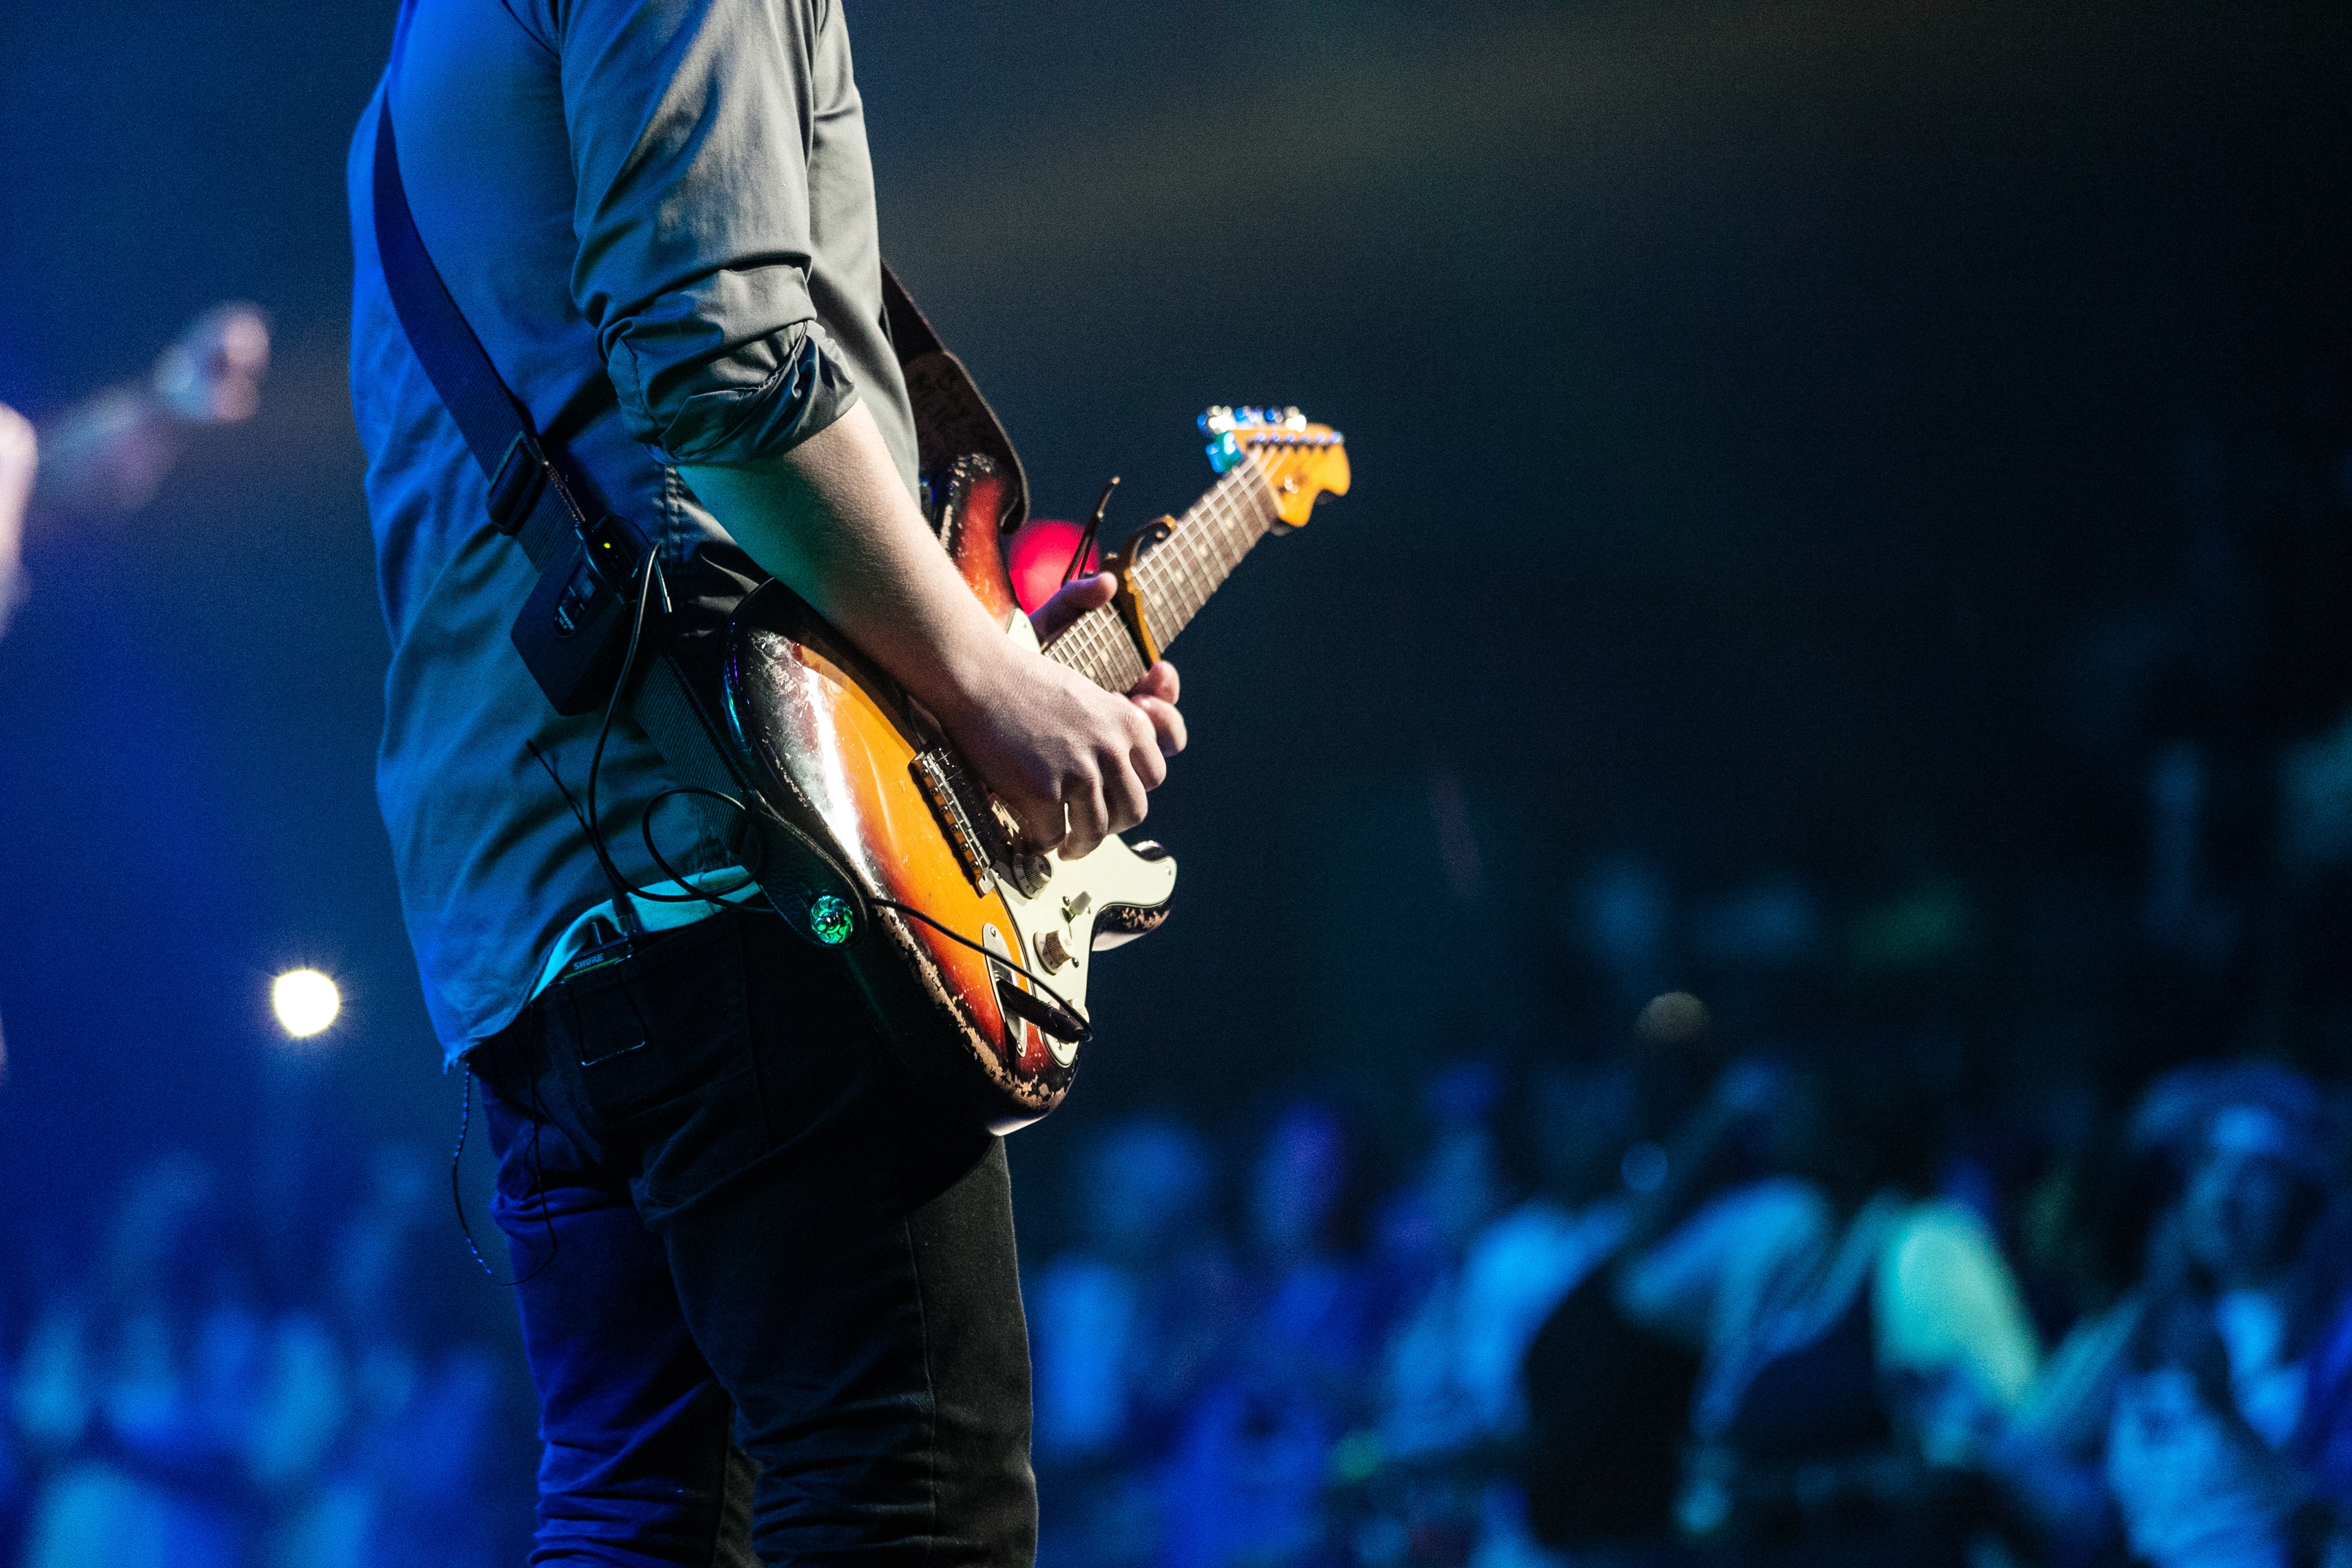
performance, concert, rock concert, performing arts, blue, guitarist, entertainment, stage, performance art, musician, bassist, music, musical theatre, audience